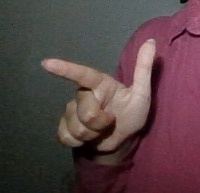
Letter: yaa